Mono Lake

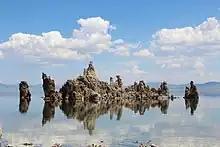
Mono Lake's "South Tufa" area.

The limnology of the lake shows it contains approximately 280 million tons of dissolved salts, with the salinity varying depending upon the amount of water in the lake at any given time. Before 1941, average salinity was approximately 50 grams per liter (g/L) (compared to a value of 31.5 g/L for the world's oceans). In January 1982, when the lake reached its lowest level of , the salinity had nearly doubled to 99 g/L. In 2002, it was measured at 78 g/L and is expected to stabilize at an average 69 g/L as the lake replenishes over the next 20 years.